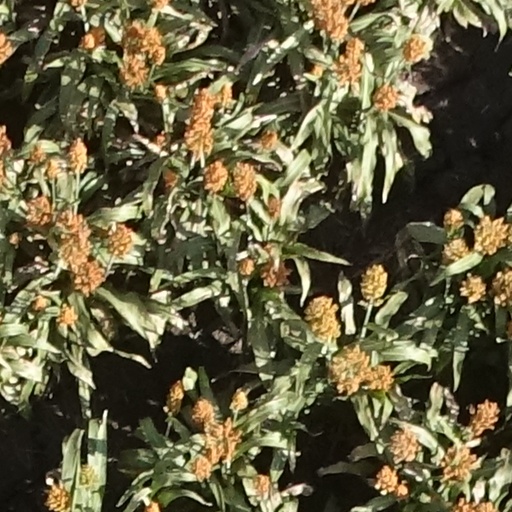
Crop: sorghum